Fine Fare

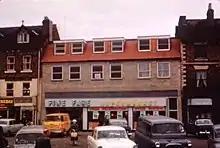
A Fine Fare store in Thirsk, 1968

In 1963, with the company struggling with its rapid expansion and not having enough junior managers, Garfield Weston stopped the supermarket building plan, with 46 of the stores not opened being sold or leased to rivals, like Tesco. Soon after it was reported that business had made a net loss of $3.7 million to the year ending 30 March 1963, with many criticising the company of poor marketing. In June 1963, Associated British Foods sold 51% of Howardsgate Holdings to DICOA, a holding company owned by Weston's principal Canadian investment business, Wittington Investments. The deal saw DICOA (Diversified Companies of America) pay $11.7 million for the stake plus a further $17 million advance to cover some of Fine Fare's loans. As part of the deal, George Metcalfe, the boss of Weston's Canadian grocery chain Loblaws joined as chair of Howardsgate Holdings. The company at the time had 275 supermarkets and 375 grocery stores operating under such names as John Shental; Albert Hausen; Fred Brown; Boyce Adams and Arthur Davy & Sons. Welwyn Department Store was not part of the sale of Howardsgate Holdings and was transferred directly to Associated British Foods. The DICOA deal took the huge losses off Associated British Foods consolidated balance sheet.